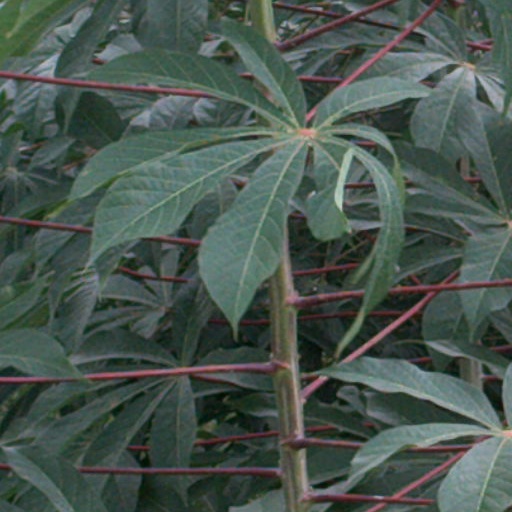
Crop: cassava